Ranuccio Bianchi Bandinelli

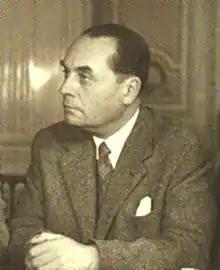
Ranuccio Bianchi Bandinelli in 1949

Ranuccio Bianchi Bandinelli (19 February 1900 – 17 January 1975) was an Italian archaeologist and art historian.